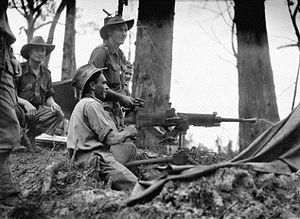
Le 2/2ᵉ bataillon de mitrailleuses australien est un bataillon de l'armée australienne créé en 1940.